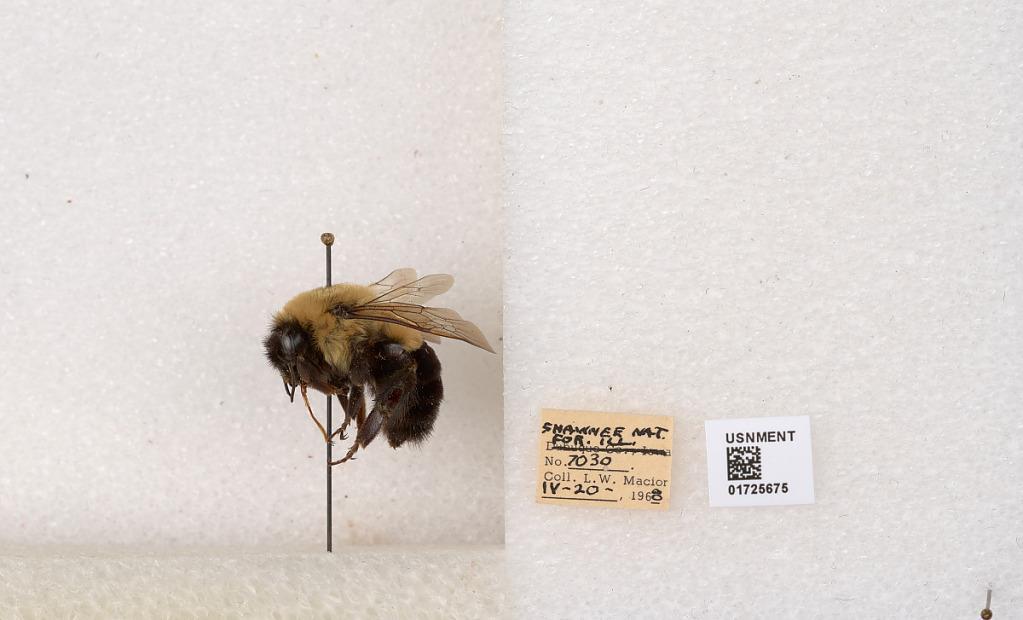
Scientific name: Bombus impatiens Cresson
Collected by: L. Macior
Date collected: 1968-4-20
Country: United States
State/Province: Illinois
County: Johnson
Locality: Shawnee National Forest
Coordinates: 37.5114, -88.8011